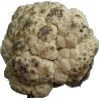
Label: cauliflower